Ľudovít Štúr

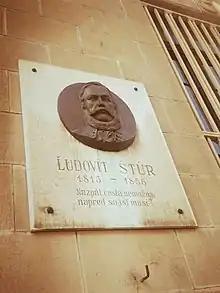
Ľudovít Štúr plaque on Štúr Street in Bratislava

Ľudovít Štúr was born on 28 October 1815 in Zayugróc, in the Austrian Empire (in the same house where Alexander Dubček was later born) as the second child of Samuel and Anna Štúr. He was baptized in the Evangelical Lutheran church in Uhrovec. He acquired his basic education, including the study of Latin, from his father Samuel, who was a teacher. From 1827 to 1829, he studied in Győr where he attended a lower grammar school. There, he improved his knowledge of history, and the German, Greek, and Hungarian languages. These studies inspired his admiration of Pavel Jozef Šafárik, Ján Kollár and Jiří Dobrovsky. In 1829, he decided to change schools.